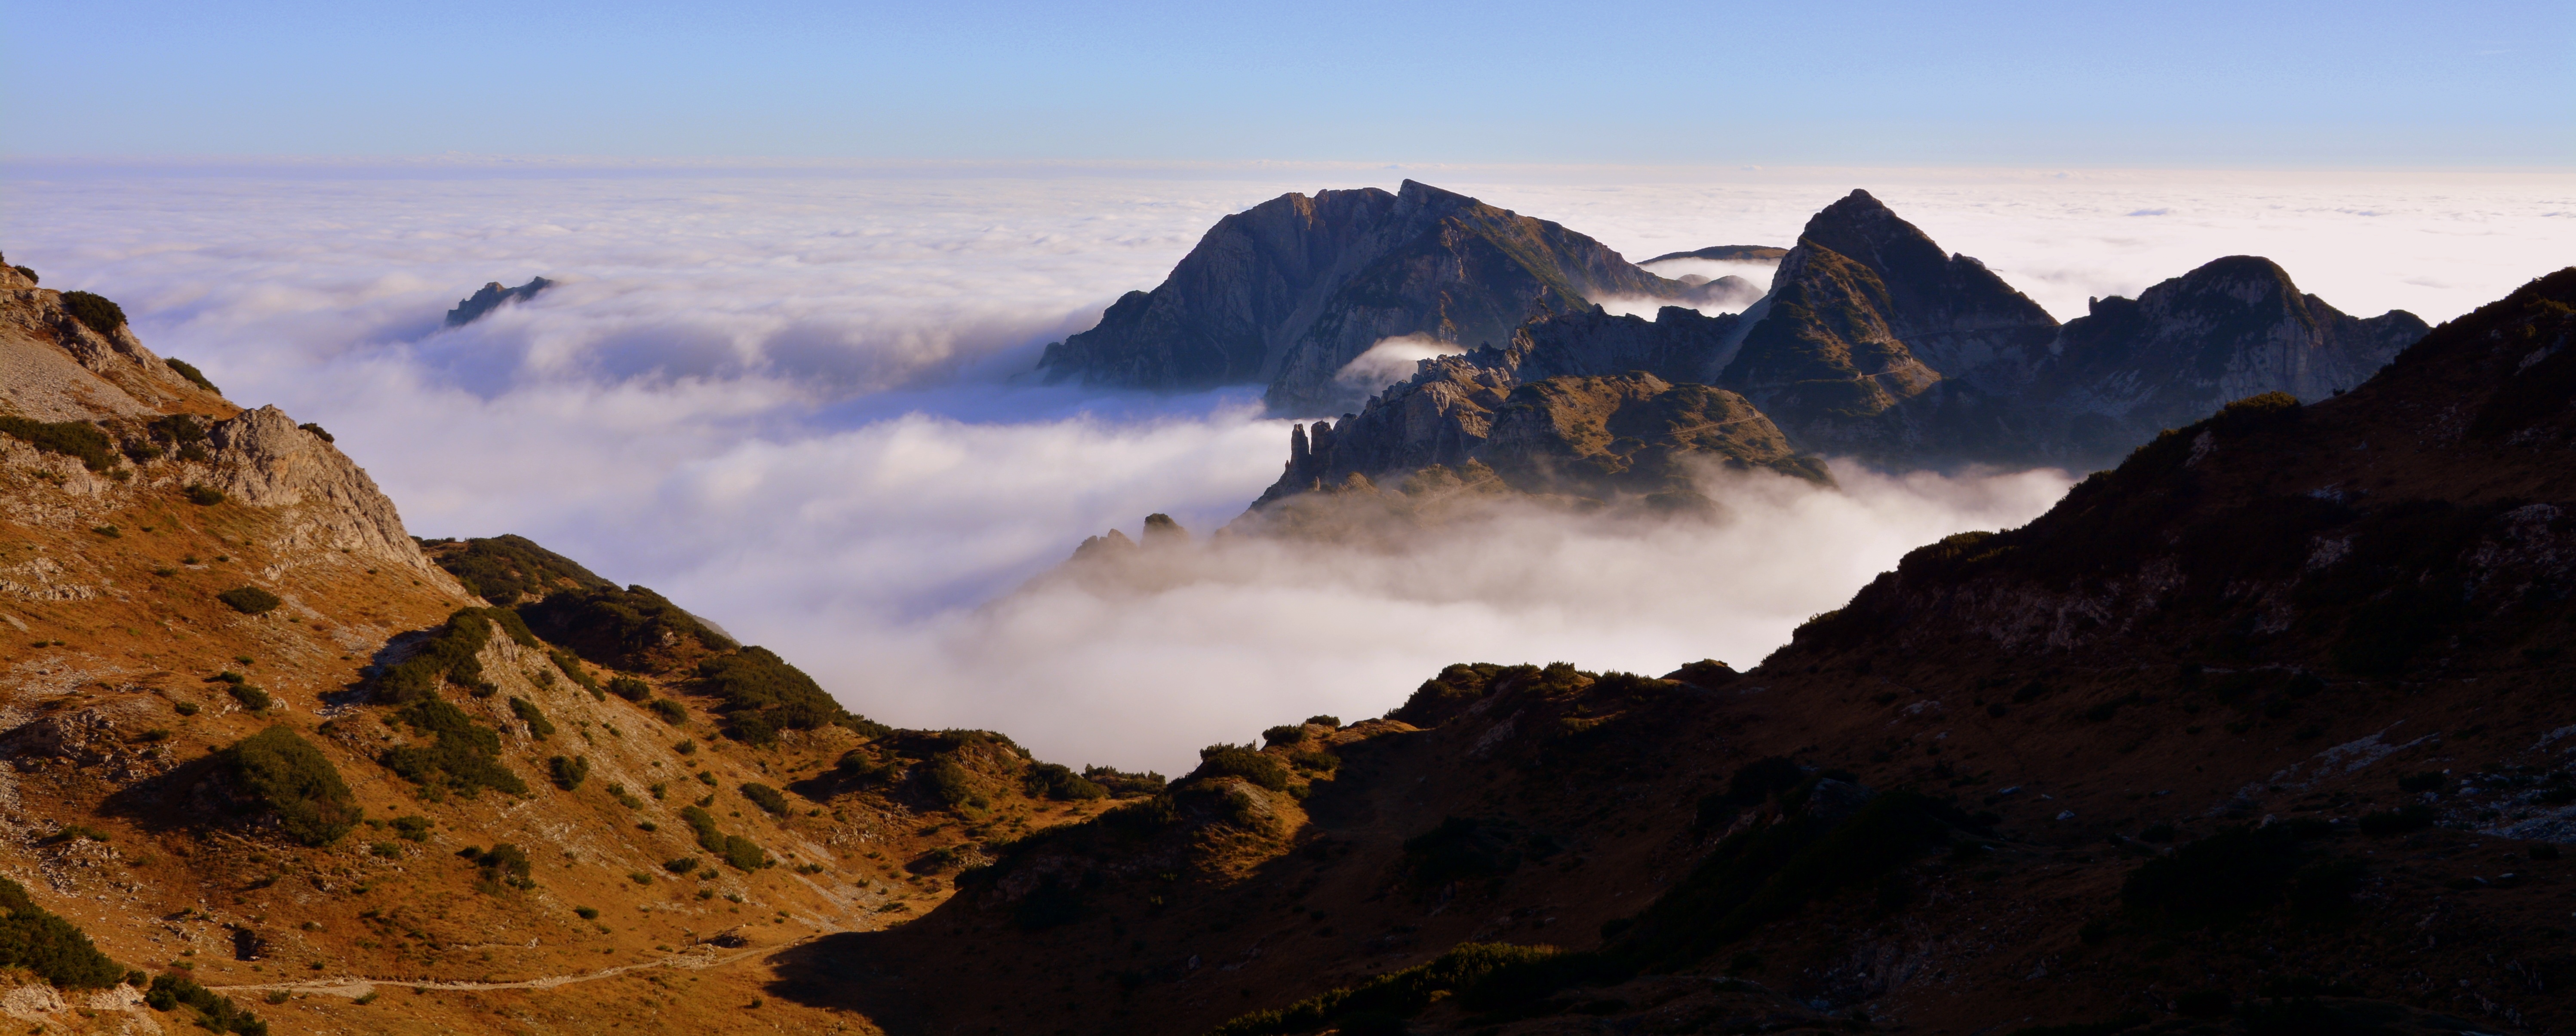
landscape, rock, wilderness, mountain, sky, sunrise, adventure, valley, mountain range, formation, cliff, italy, terrain, national park, ridge, summit, clouds, geology, mountains, alps, plateau, tops, carega, landform, geographical feature, mountainous landforms